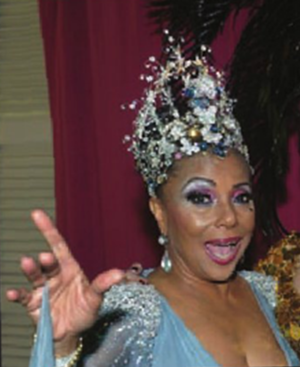
Eliana Leite da Silva, dite Eliana Pittman, est une des chanteuses brésiliennes les plus connues du début des années 1970.